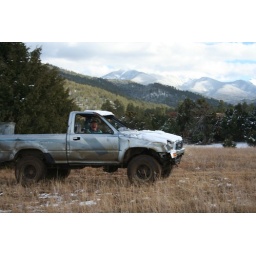
dad in the old blue truck